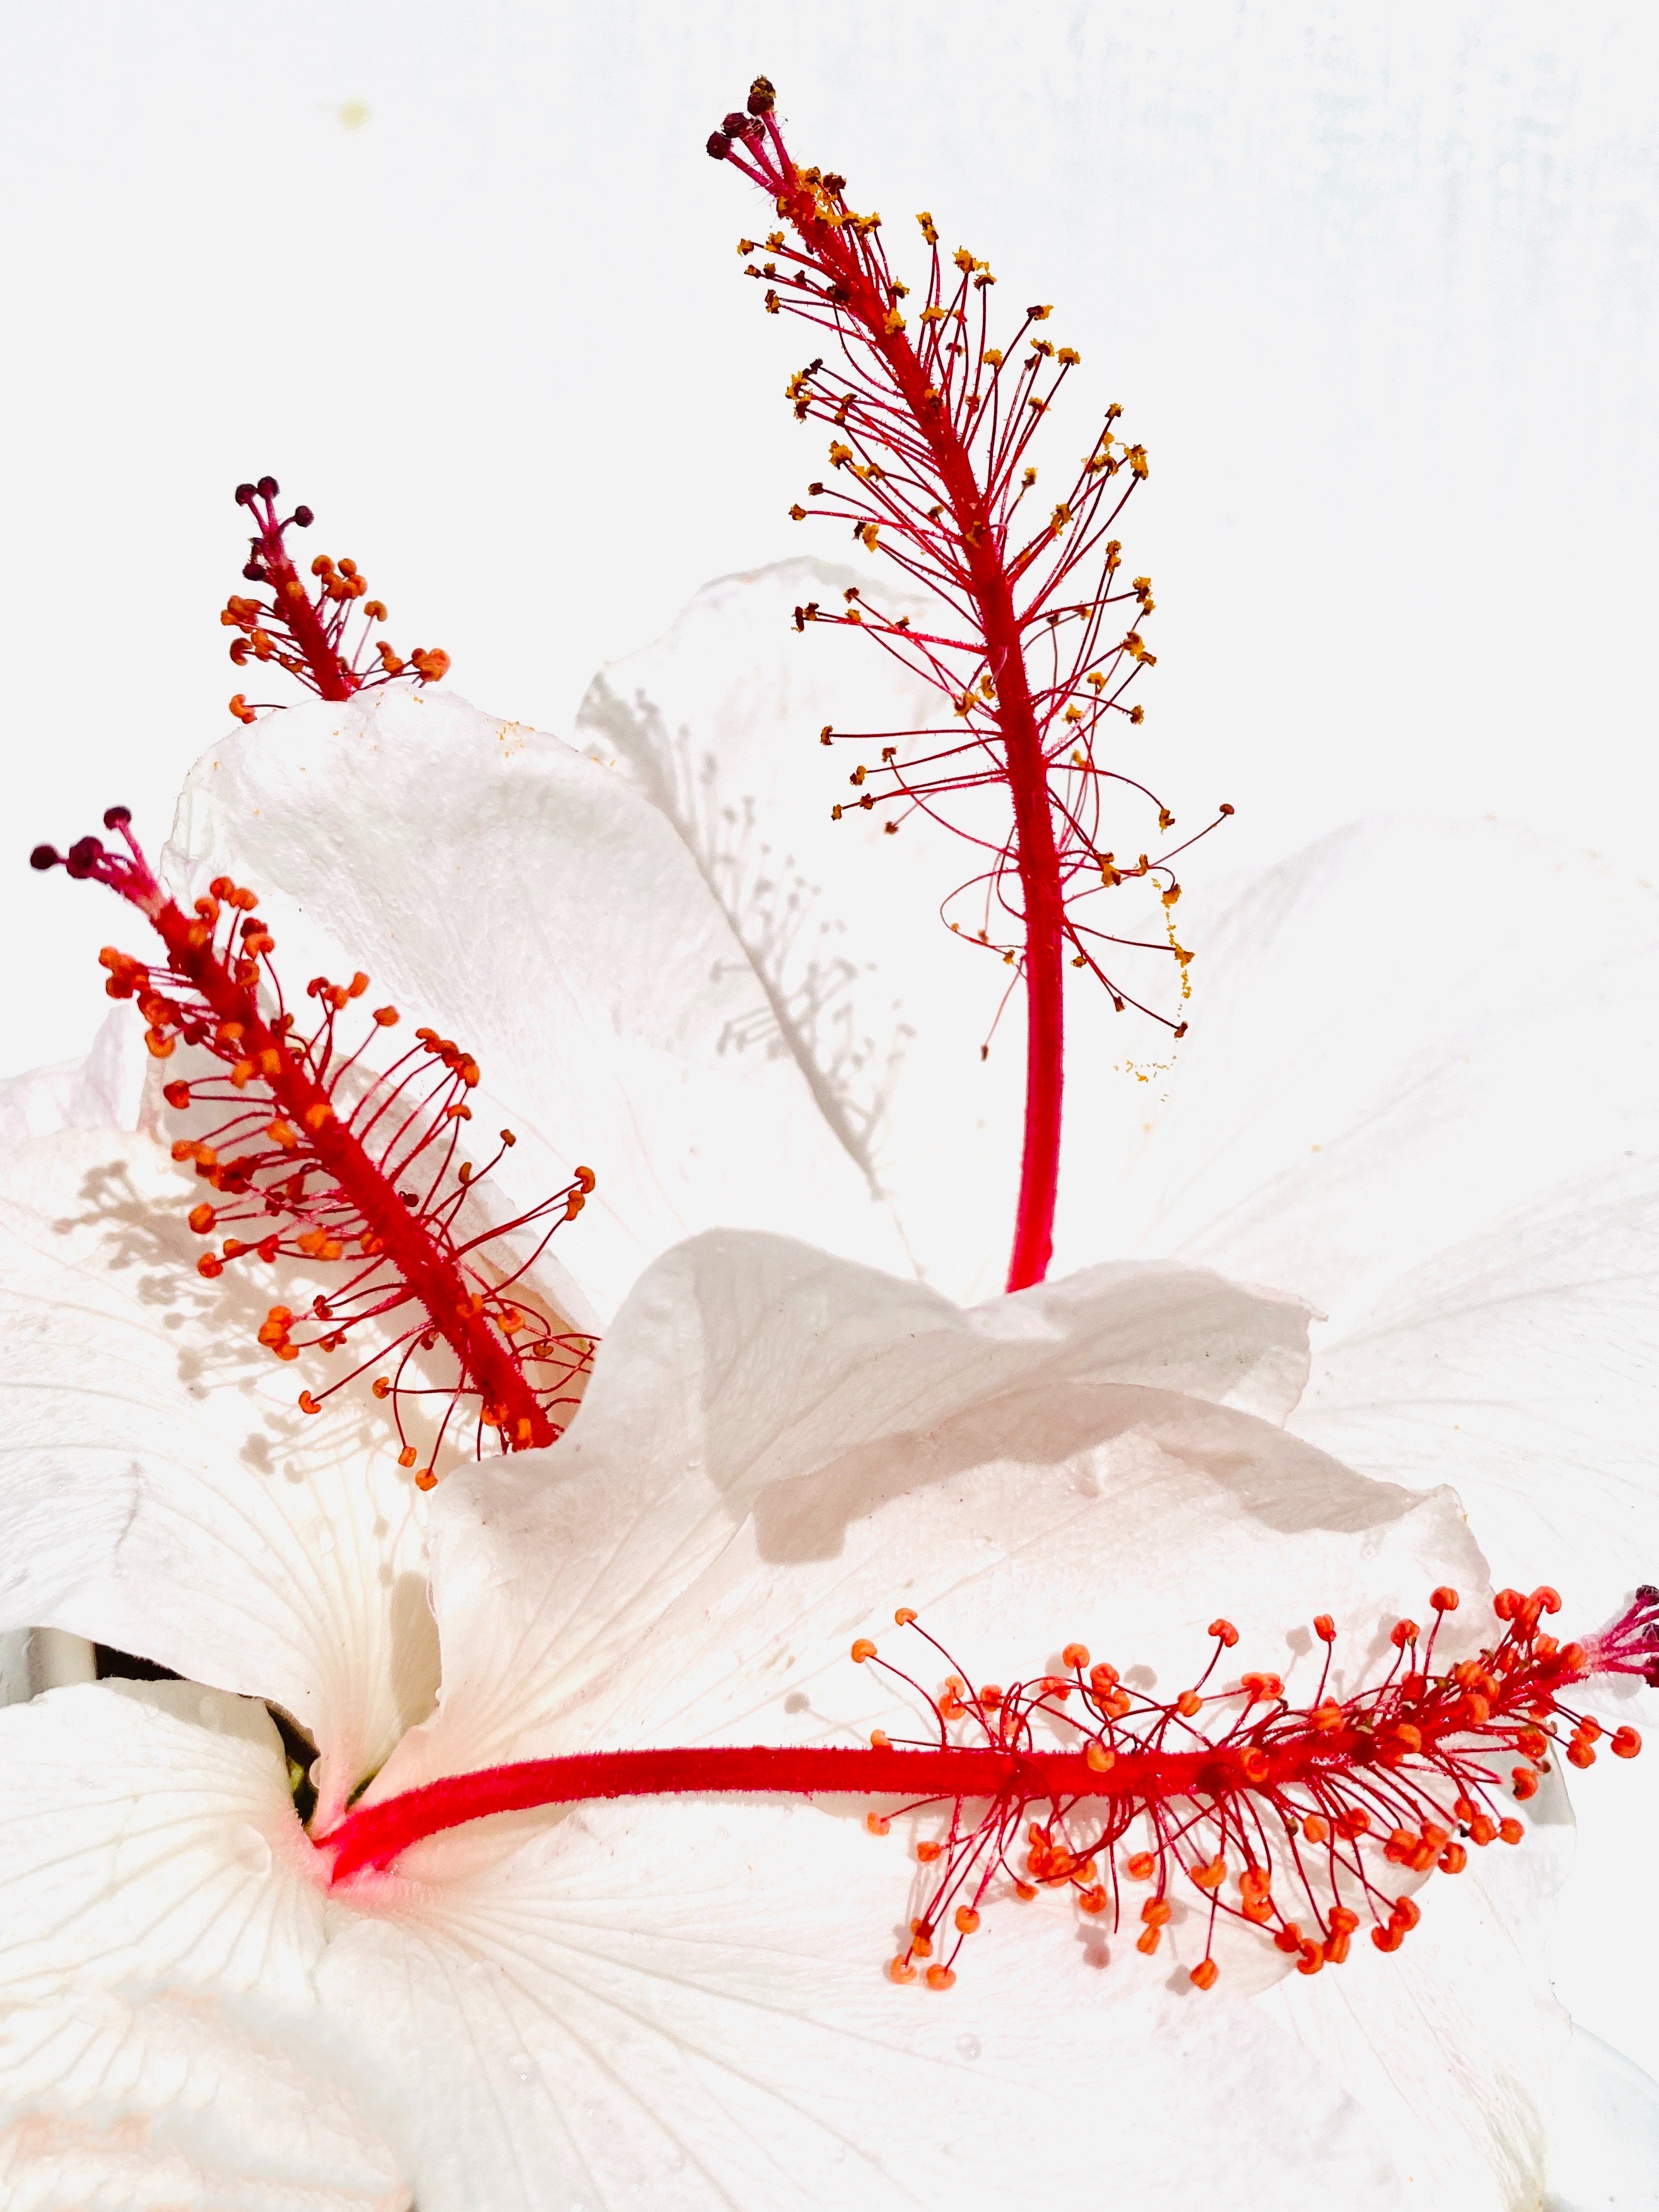
flower, plant, photograph, petal, font, red, twig, flowering plant, art, terrestrial plant, herbaceous plant, paint, carmine, coquelicot, still life photography, Pedicel, plant stem, malvales, peach, pattern, graphic design